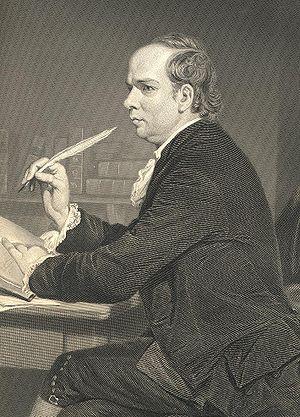
La Maison d'Âpre-Vent, publié par Charles Dickens entre mars 1852 et septembre 1853, puis en un volume cette même année, contient nombre d'aspects qu'il est possible de mettre directement en relation avec certains événements de la vie du romancier.
Oliver Goldsmith, né à Elphin le 10 novembre 1728 et mort à Londres le 4 avril 1774, est un écrivain irlandais.